Umm Salal

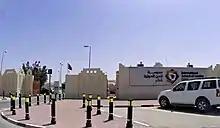
Entrance to the International School of London Qatar in Umm Salal Mohammed

Major logistics centers have been set up in the south-central Umm Salal. In 2015, a QAR 133 million logistics area in Jeri Al Samir was announced by the Ministry of Economy and Trade. The area allocated for the logistics center was 74,180 square meters, and it had an estimated completion date of early 2017.